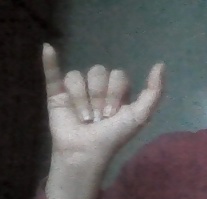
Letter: ya